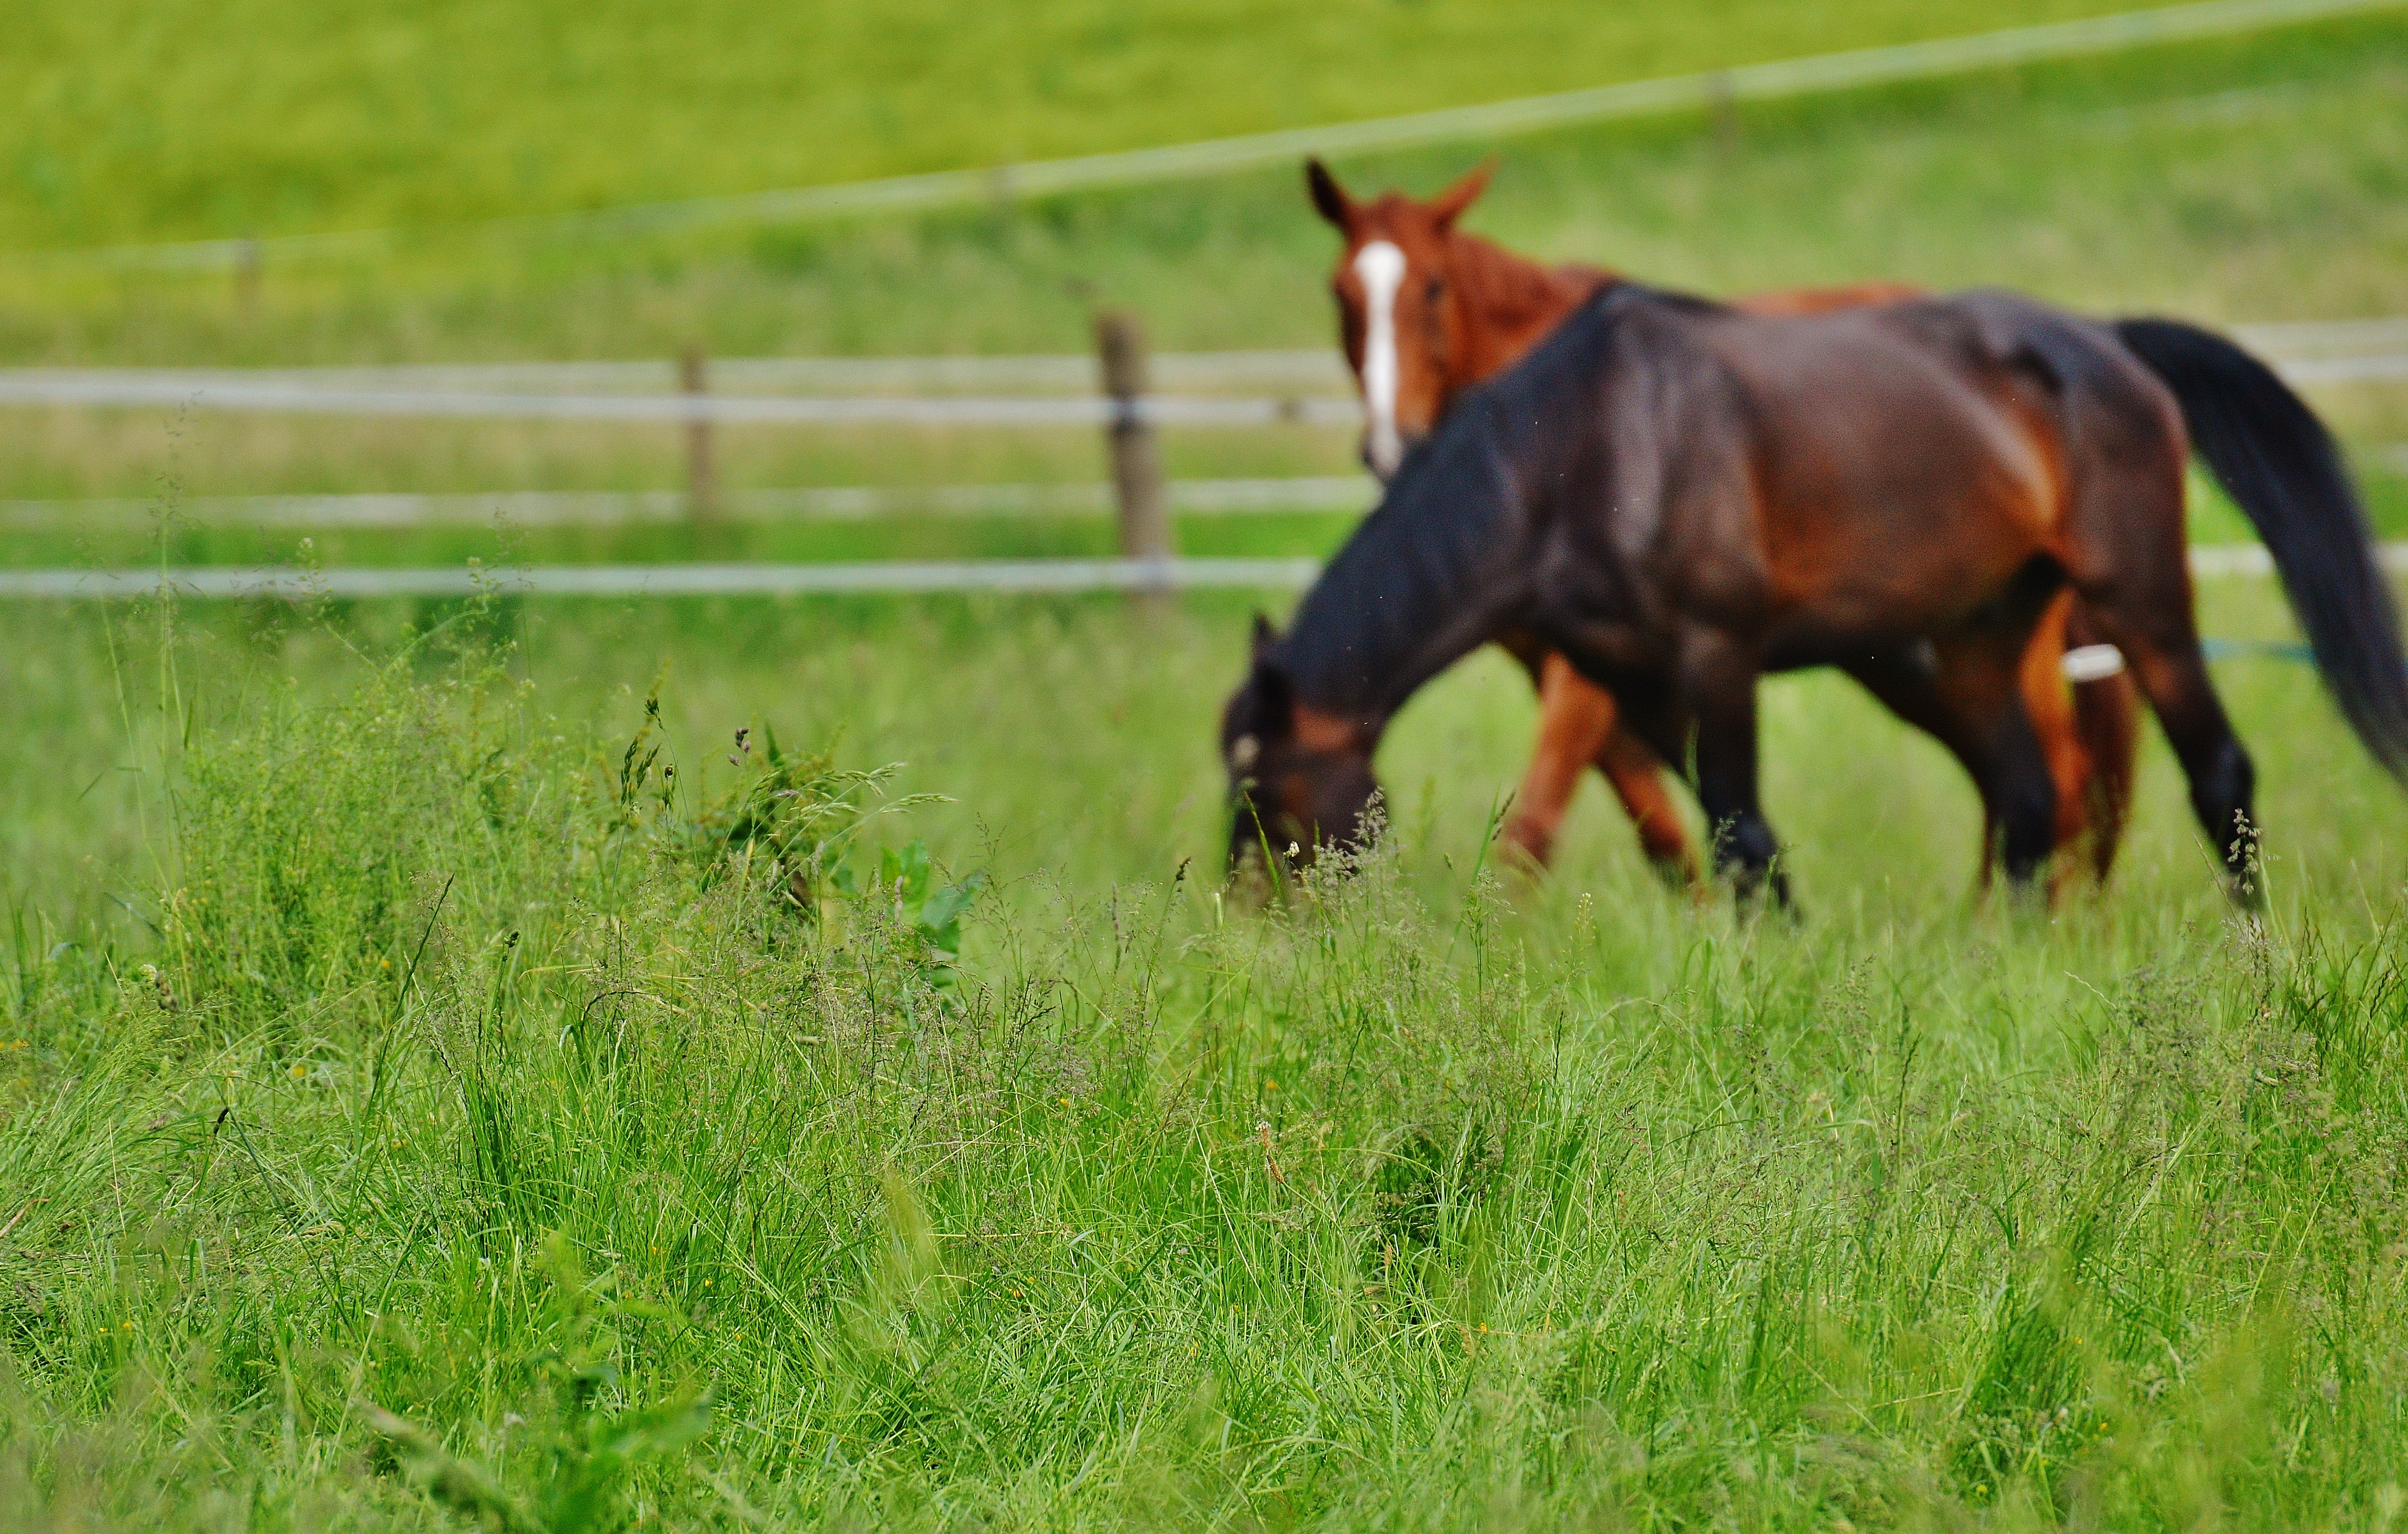
nature, grass, meadow, prairie, green, pasture, grazing, horse, brown, mammal, stallion, eat, graze, paddock, horses, vertebrate, mare, coupling, foal, for two, cattle like mammal, horse like mammal, mustang horse